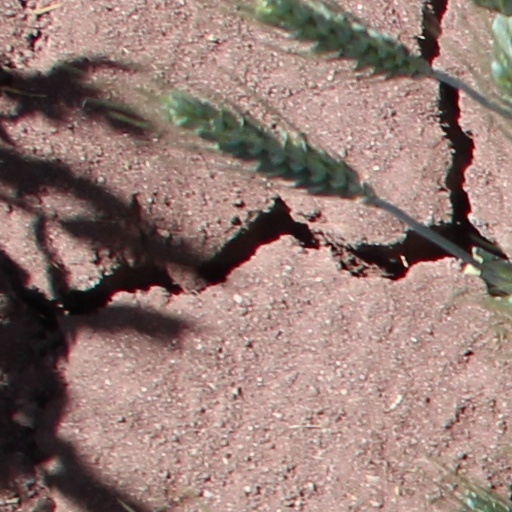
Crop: wheat